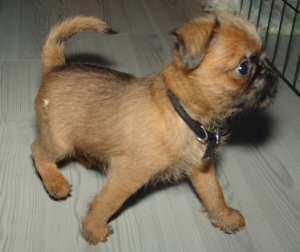
Brabancon_griffon